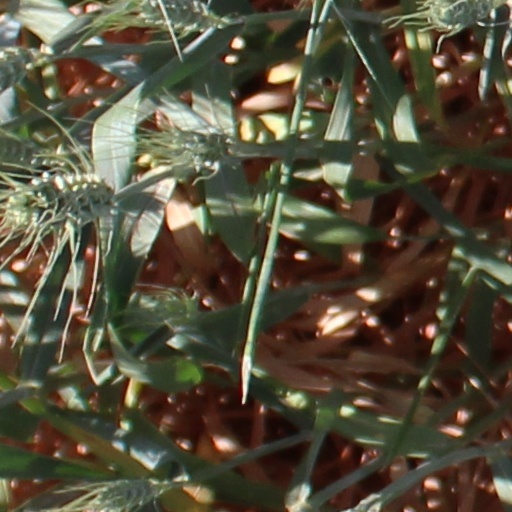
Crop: wheat